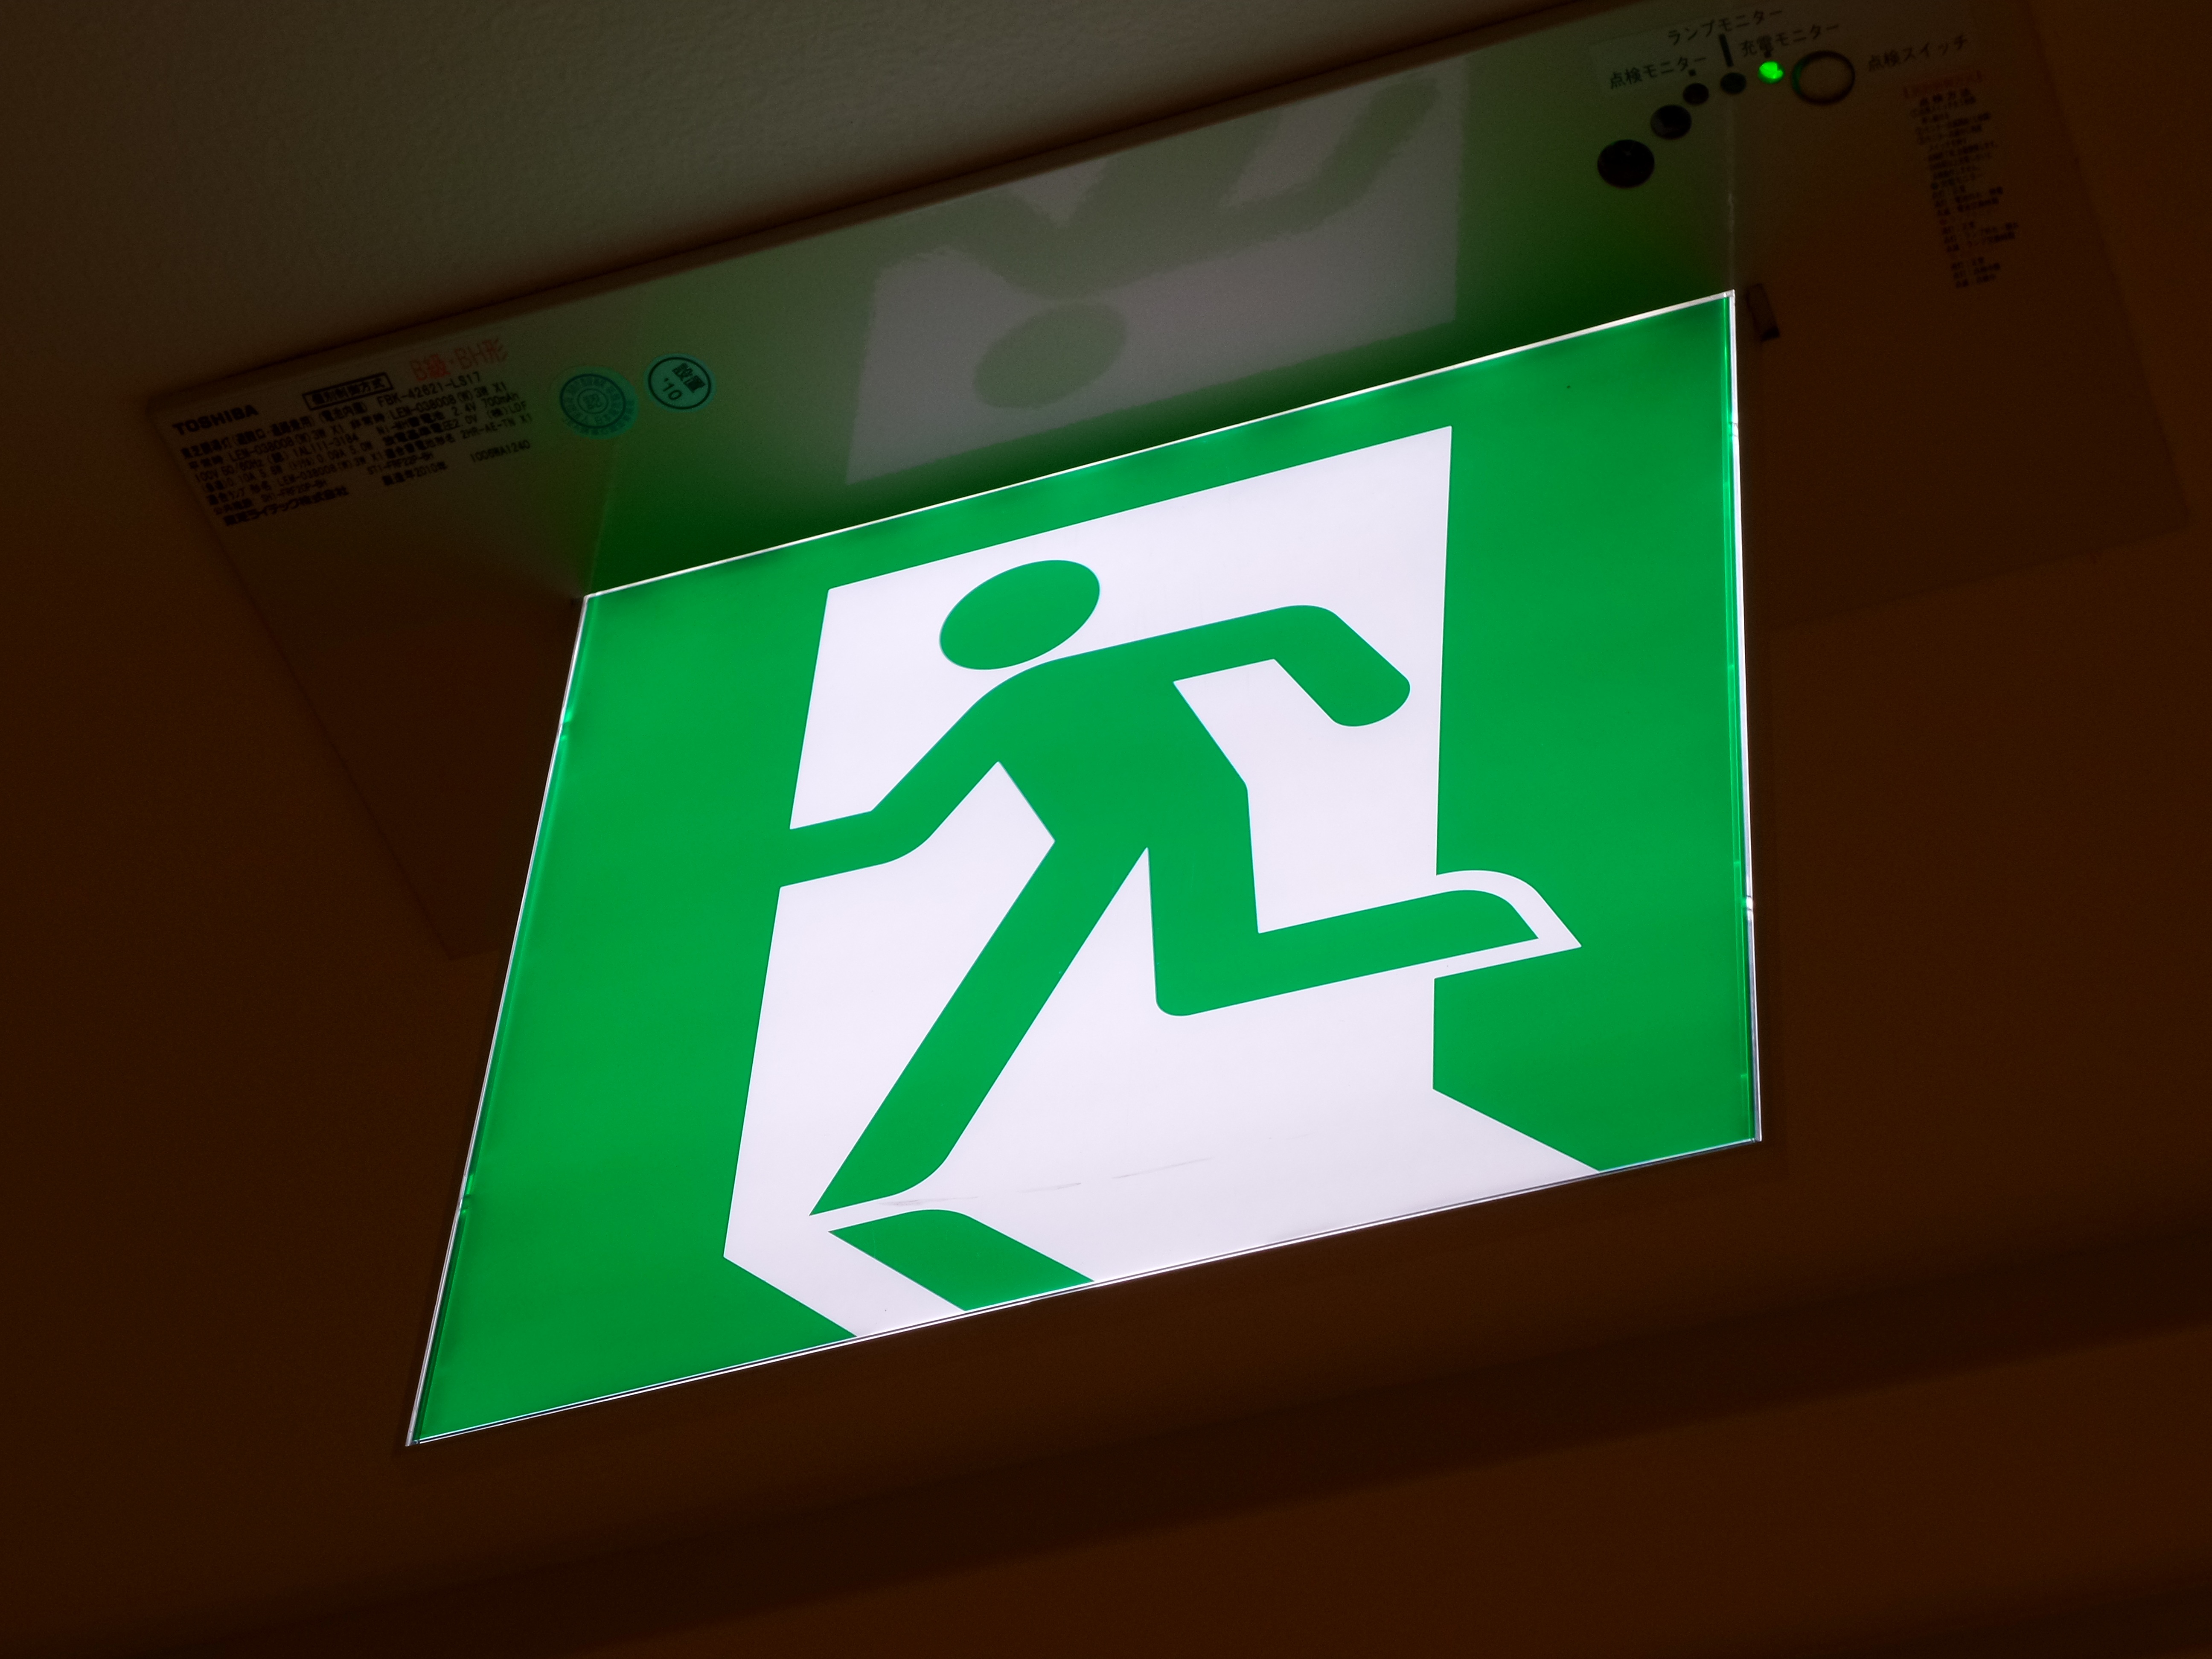
number, advertising, sign, green, symbol, exit, color, signage, neon, neon sign, brand, font, illustration, shape, emergency